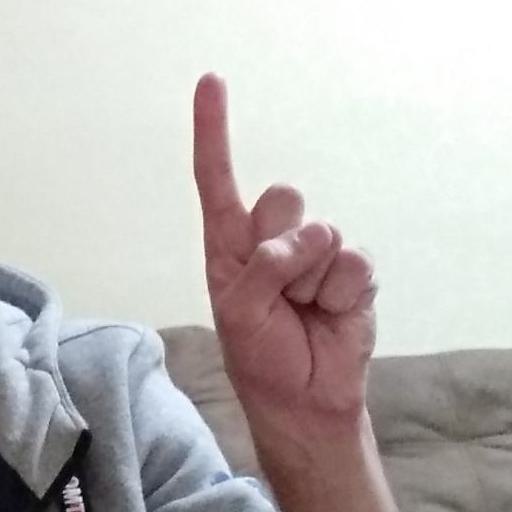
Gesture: one